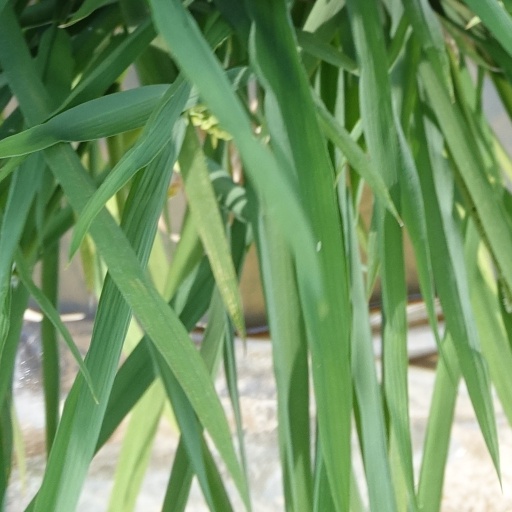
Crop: rice